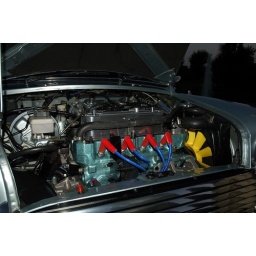
The classic car show at the Britannic building in Wythall. Nikon D70.